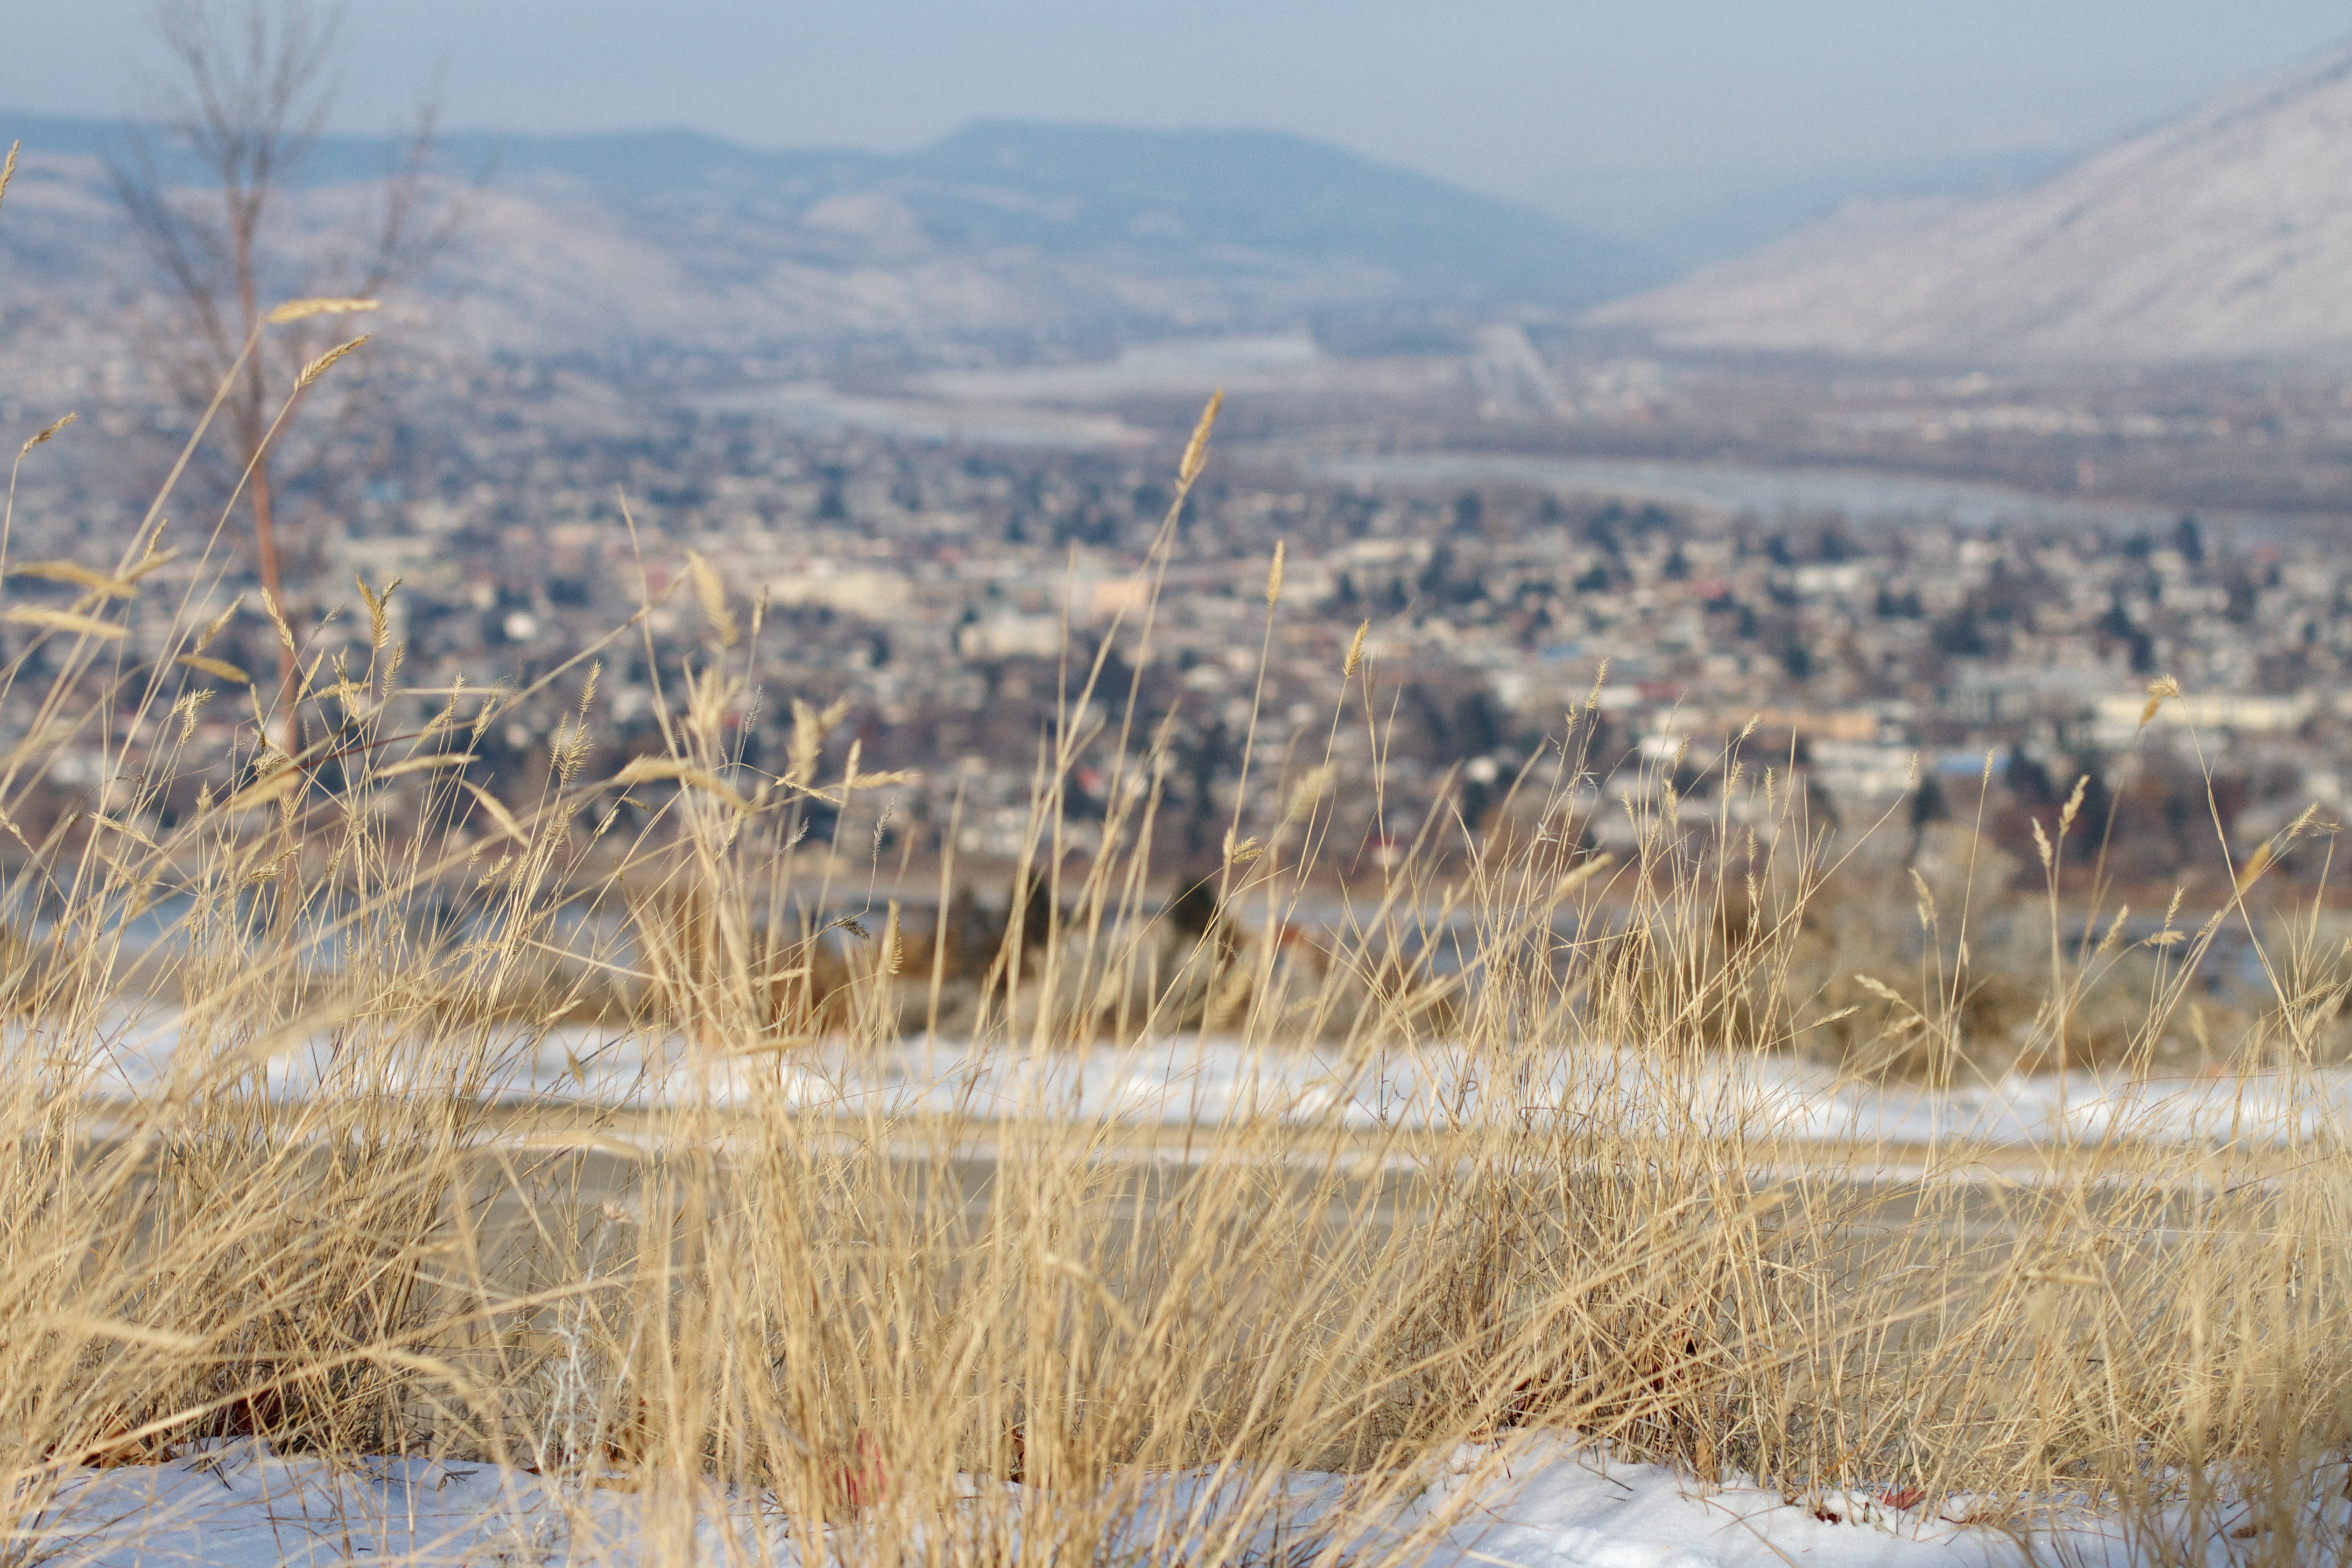
landscape, grass, marsh, wilderness, winter, field, prairie, wind, frost, season, plain, grassland, wetland, bog, habitat, ecosystem, tundra, steppe, rural area, natural environment, atmospheric phenomenon, grass family, phragmites, ecoregion